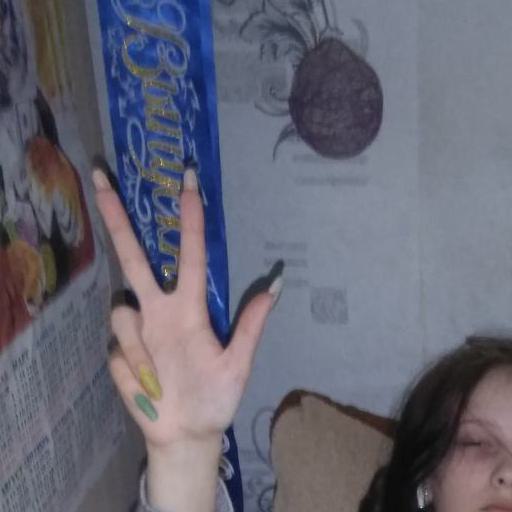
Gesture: three2